Lightning arrester

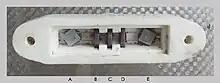
The antenna is attached to A, and a pipe in the ground is attached to E. The television signal can go from A to B but not from B to C or from C to D. However, when the high voltage of lightning hits, it can easily go through the air from B to C and from C to D and E.

A potential target for a lightning strike, such as an outdoor television antenna, is attached to the terminal labeled A in the photograph. Terminal E is attached to a long rod buried in the ground. Ordinarily no current will flow between the antenna and the ground because there is extremely high resistance between B and C, and also between C and D. The voltage of a lightning strike, however, is many times higher than that needed to move electrons through the two air gaps. The result is that electrons go through the lightning arresters rather than traveling on to the television set and destroying it.